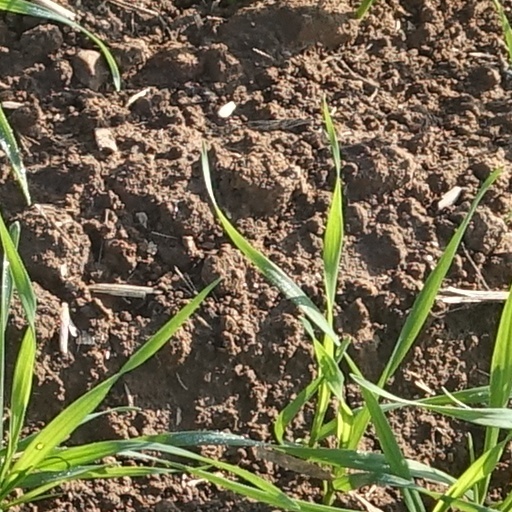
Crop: wheat